Aesepus Bridge

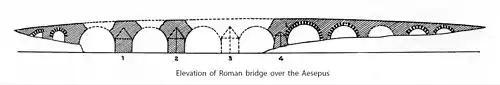
Elevation of the Aesepus Bridge. The dotted line indicates the destroyed parts.

While all four main arches had collapsed at the time of Hasluck's visit, both ramps and nearly all bridge piers were still standing to full height; only the third pier from the west bank had completely disappeared. The exposed upper part of the piers showed four parallel, slot-like hollow spaces running through the entire length of the structure, which were meant to reduce the load on the vaults. The piers themselves were protected on their up- and downstream side by large cutwaters with pointed caps.